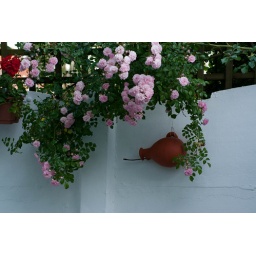
Roses and bird house in our garden.